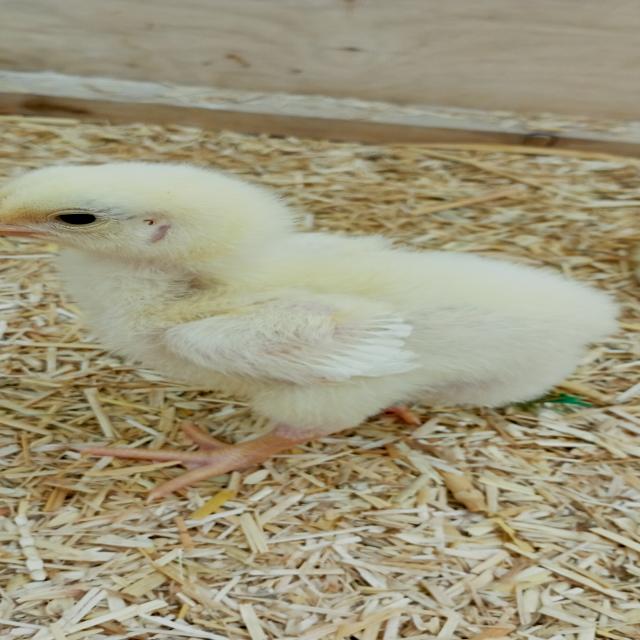
Weight: 182 g